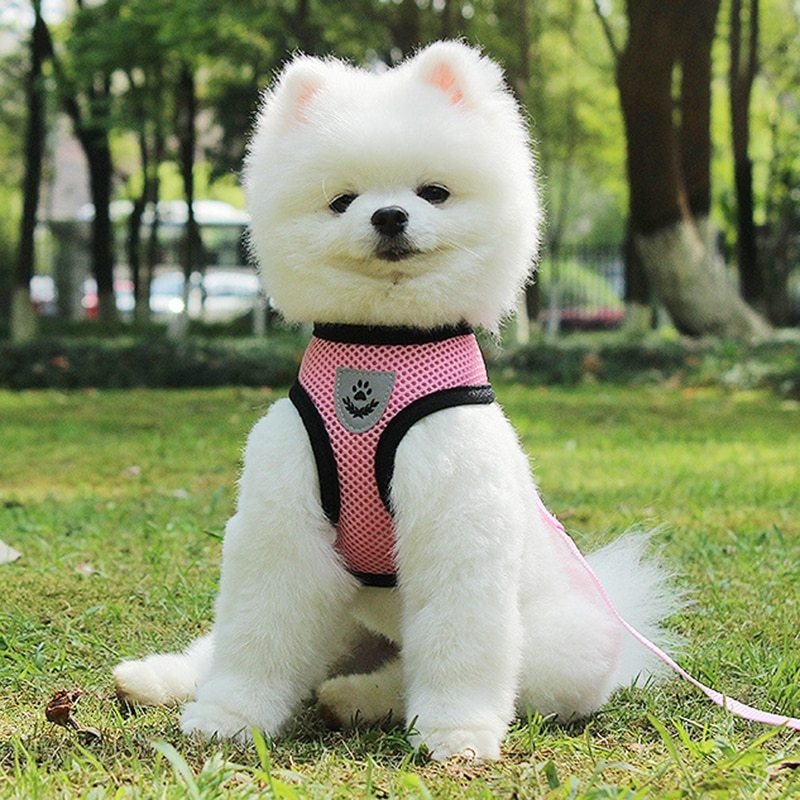
Pet Car Seat Belt Pet Leash
Overview: It is designed to ensure that regardless of the conditions outside, you’ll still manage to take your pet on those walks that get their tail wagging like crazy. We`ve used mesh material that is breathable to keep your dog or pet cool on hot days but also provides insulation for those chilly occasions. Note: Due to various display and lighting conditions, the colors may differ slightly from those listed, but the difference is not significant. Specification: Material: 220g mesh high strength Color: black, red, blue, pink Size: S M L XL The traction rope is 1.2 meters long and 1.5cm wide
Brand: catdog-store
Category: Animals & Pet Supplies > Pet Supplies > Pet Leashes > Hands-Free Leashes